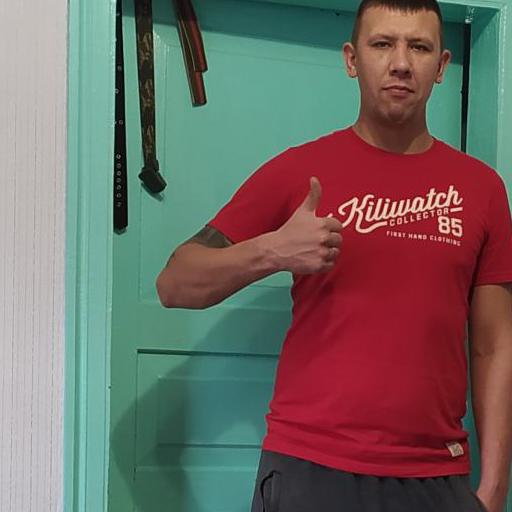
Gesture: like